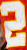
Number: 2